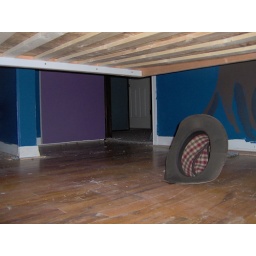
Frank Paul's hat under his bed